Coco (album)

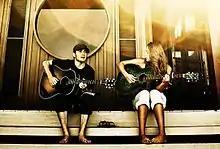
Caillat with the album's main collaborator Jason Reeves, who co-wrote 10 out of the 12 songs on the regular edition of the album.

"Coco" was produced by Mikal Blue, with additional production by Caillat, her father Ken Caillat and Jason Reeves. Its title derivates from Caillat's nickname that was given to her when she was a young child. The album allows her to "show off her warm and inviting voice", as noted by "Washington Post"'s Allison Stewart. Stewart also considered it "a wispy and amiable exercise in coffeehouse soul that draws equally from Carole King, John Mayer and, more to the point, Jack Johnson, who shares Caillat's love of mildly played, determinedly pleasant folk." Jason Lymangrover of Allmusic described it as "a summertime record suitable for both the coffeehouse and the beach." For Bill Lamb from About.com, "this is a CD to tuck into your picnic basket on a summer day." Caillat herself considered the album's content "fresh and sunny".